Hurricane Supersonic Research Site

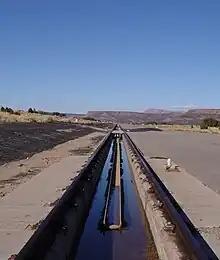
Looking north along the test track

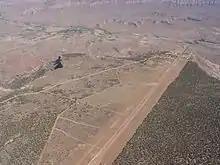
Aerial photo of part of the supersonic test track on Hurricane Mesa

The Hurricane Supersonic Research Site (HSRS) was formerly on Hurricane Mesa in Washington County, Utah. It was a United States Air Force (USAF) launch complex with a rocket research track that launched a rocket ejection seat from a supersonic sled.